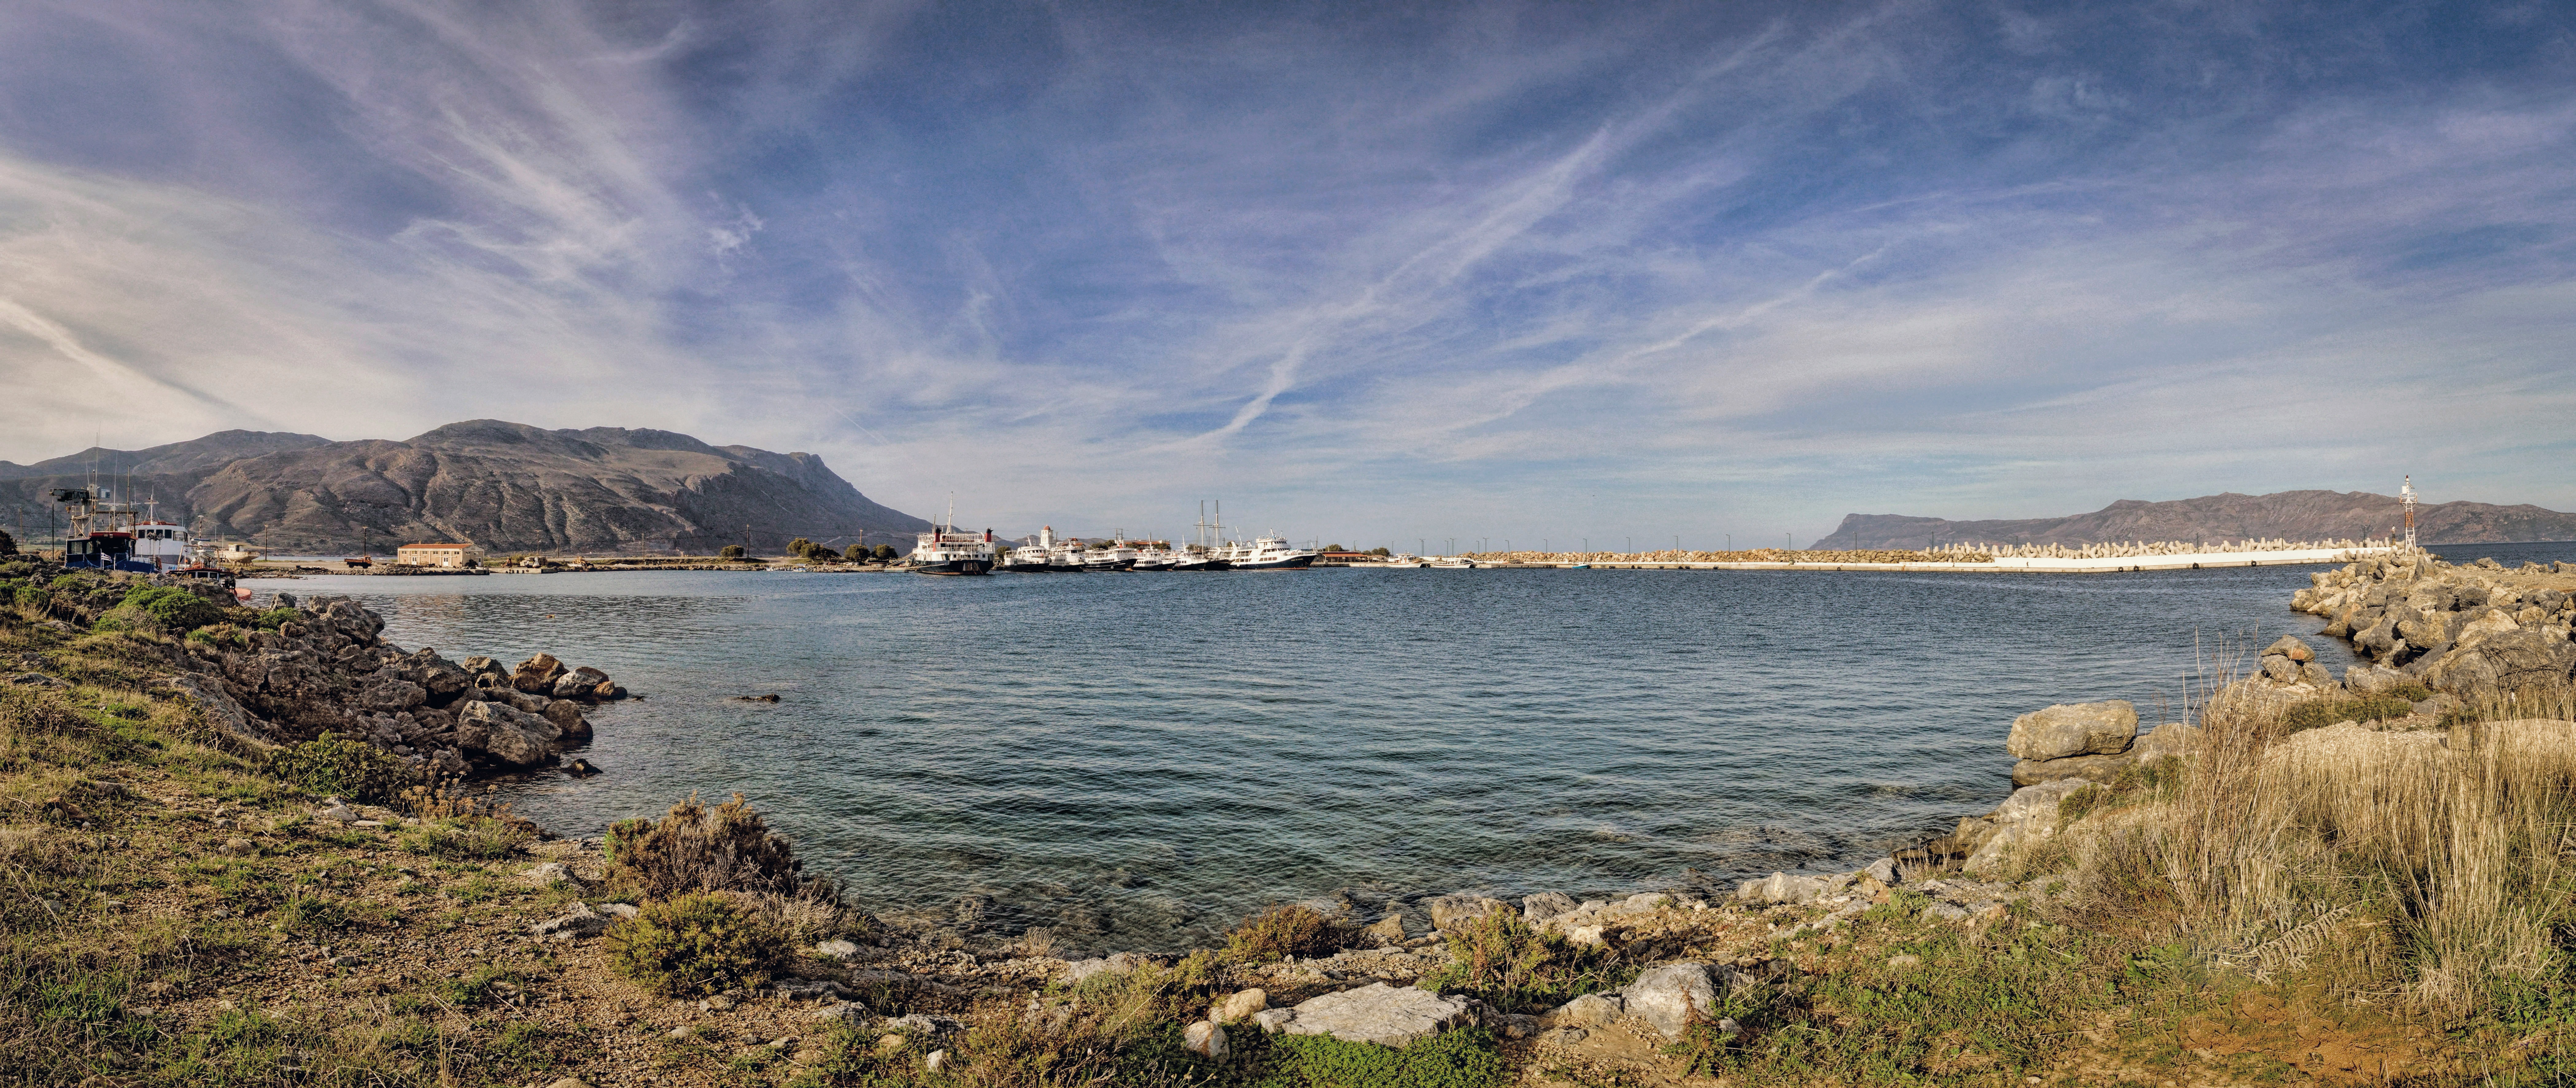
beach, landscape, sea, coast, water, nature, rock, ocean, horizon, mountain, cloud, hill, shore, lake, travel, cliff, cove, bay, harbour, reservoir, port, terrain, body of water, loch, cape, kissamos, kavonisi, gramvousa